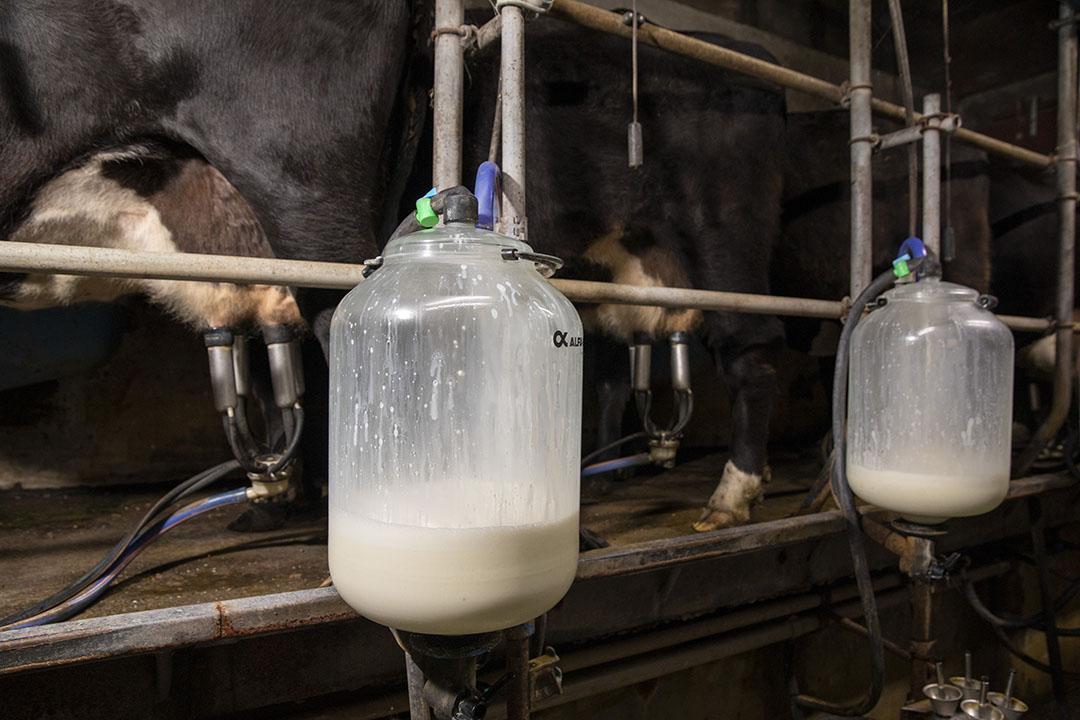
Hawa ni ng'ombe wa maziwa ambao wamewekwa hapa kwa zizi lao. Wamafungwa na mishipi au mashini za kukama ng'ombe hizi ili mtu mwenye ng'ombe apate maziwa.